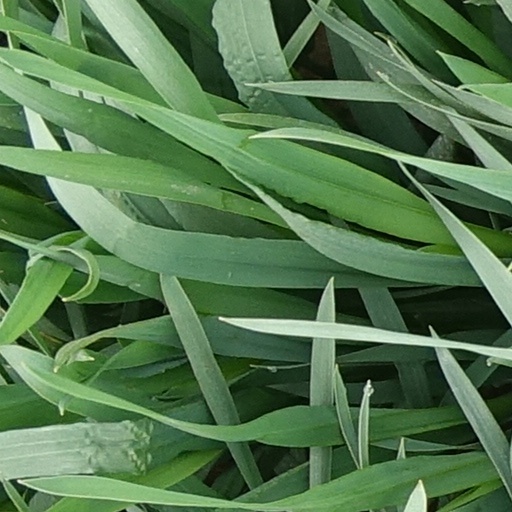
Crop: wheat